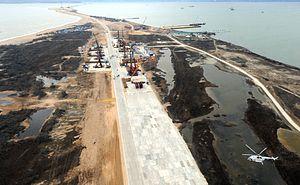
Le pont de Crimée est un pont traversant le détroit de Kertch, entre la péninsule de Kertch, en Crimée, à l'ouest, et la péninsule de Taman, dans le kraï de Krasnodar, en Russie, à l'est. Avec ses 18 km de long, c'est le plus long pont de Russie et d'Europe.